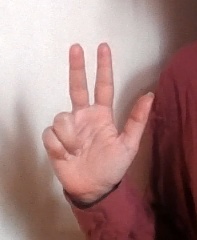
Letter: al